Gabino Diego

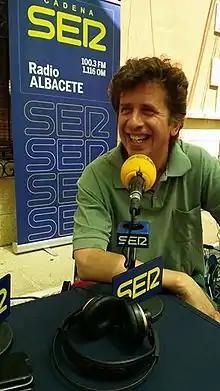
Gabino Diego in 2014

Gabino Diego Solís (born 18 September 1966) is a Spanish actor. He was a regular face in 1990s Spanish cinema, featuring in titles such as "¡Ay, Carmela!" (1990), "The Dumbfounded King" (1991), "Belle époque" (1992), "The Worst Years of Our Lives" (1994), and "A Time for Defiance" (1998). In his prime, he was the recipient of several accolades including one Goya Award for Best Supporting Actor and 4 subsequent Goya Award nominations. His big screen career substantially faded in the 2000s.